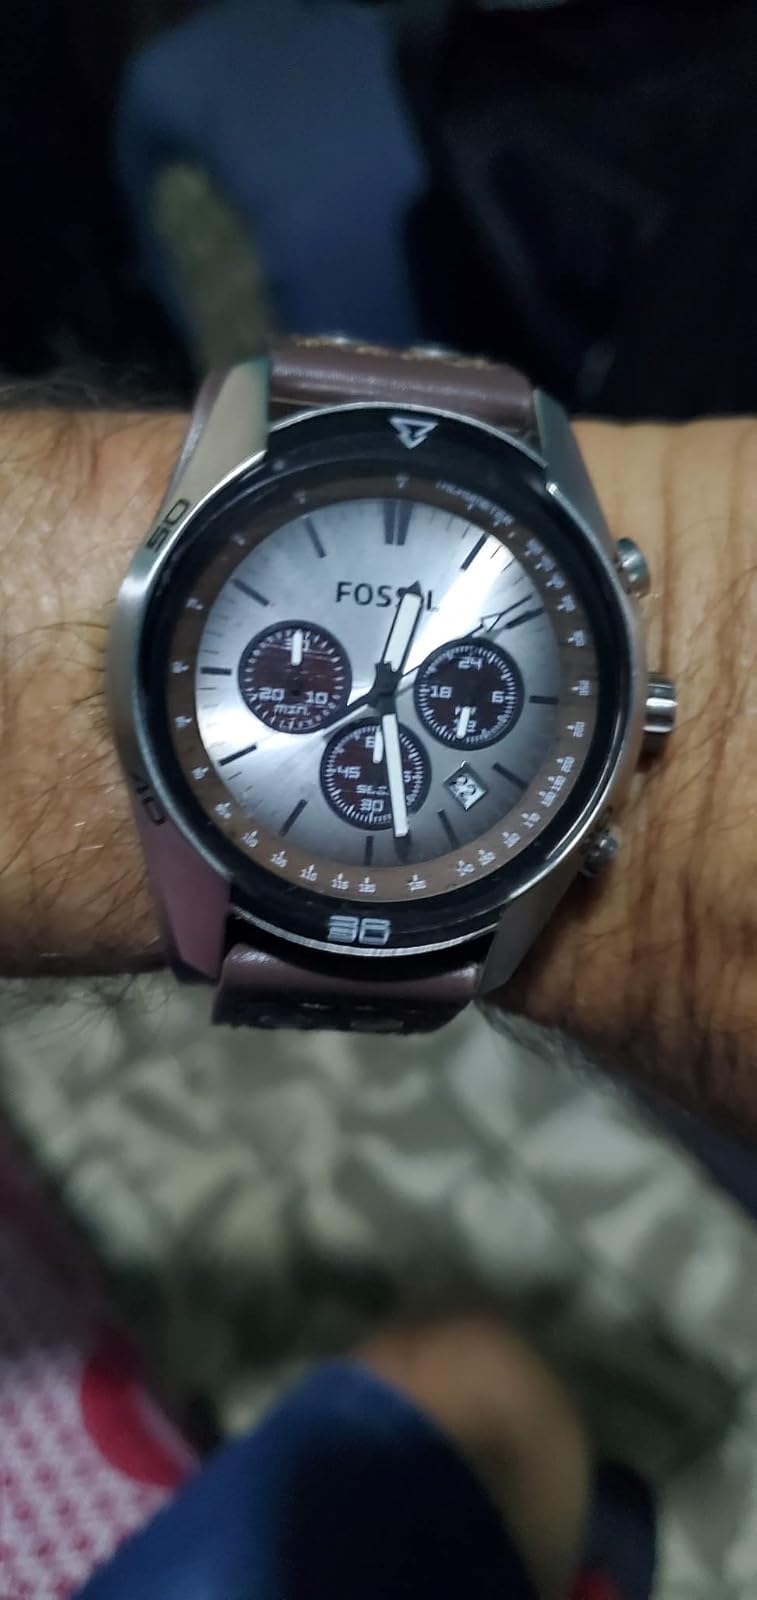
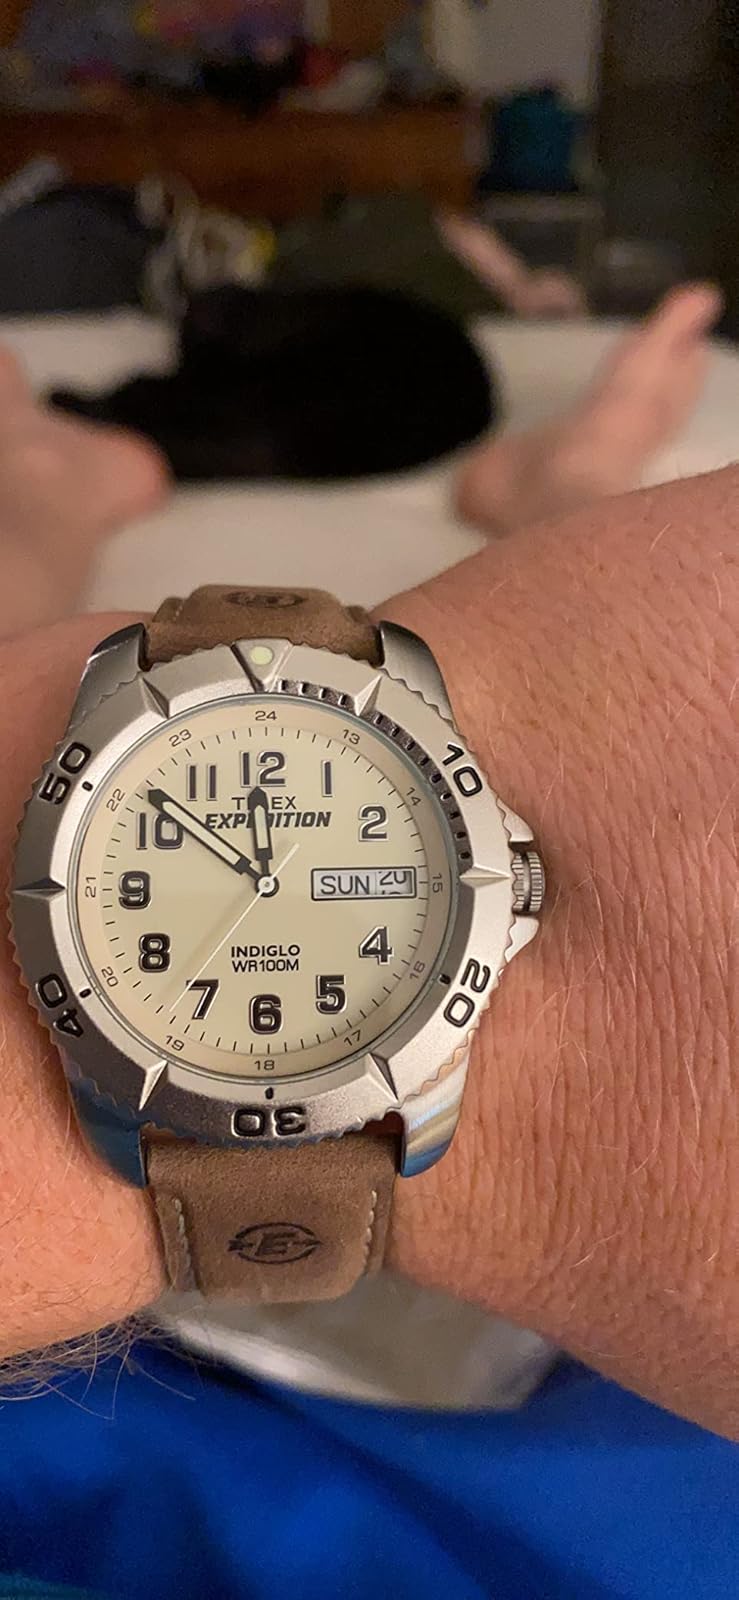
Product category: accessories_watch
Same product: no